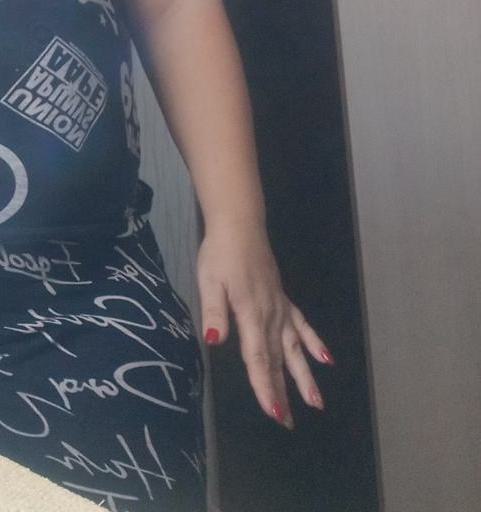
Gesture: no_gesture